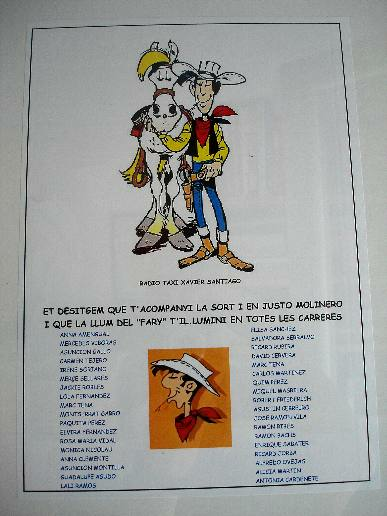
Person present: Yes